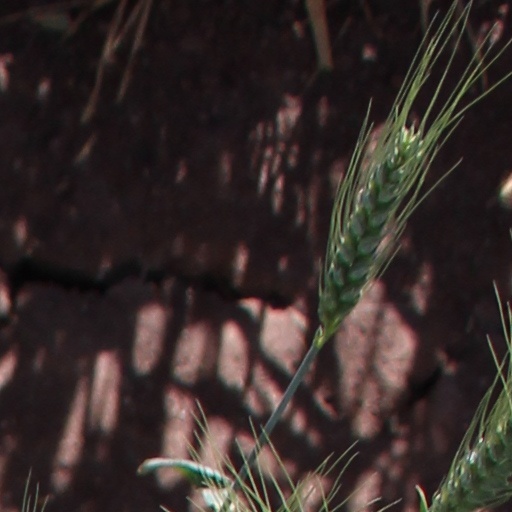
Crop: wheat